Department of Infrastructure and Transport

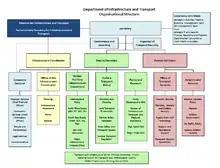
Organisation structure for the Department of Infrastructure and Transport, Australia (as at 2 March 2013).

The department was an Australian Public Service agency administered by a senior executive, comprising a secretary and two deputy secretaries.